Cochrane baronets

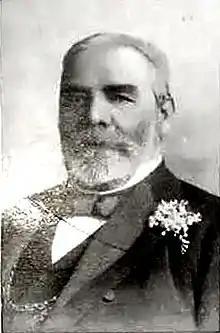
Sir Henry Cochrane, 1st Baronet

There have been two baronetcies created for members of the Cochrane family, both in the Baronetage of the United Kingdom. One creation is extant.